Marsy's Law

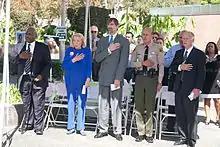
Henry T. Nicholas and his mother, Marcella Leach, join John Gillis, former National Director, U.S. Department of Justice Office for Victims of Crime, Los Angeles County Sheriff Lee Baca and then-California Attorney General Jerry Brown at the annual National Day of Remembrance event in downtown Los Angeles.

Marsy Nicholas was the sister of Henry Nicholas, the co-founder and former co-chairman of the board, president and chief executive officer of Broadcom Corporation. In 1983, Marsy, then a senior at UC Santa Barbara, was stalked and murdered by her ex-boyfriend. Her murderer, Kerry Michael Conley, was tried by a Los Angeles jury and sentenced to life in prison with the possibility of parole in 17 years. Although Conley died in prison from a heart infection complicated by diabetes, one year before Marsy's Law passed in November 2008, the Nicholas family attended numerous parole hearings, which bothered them for years.